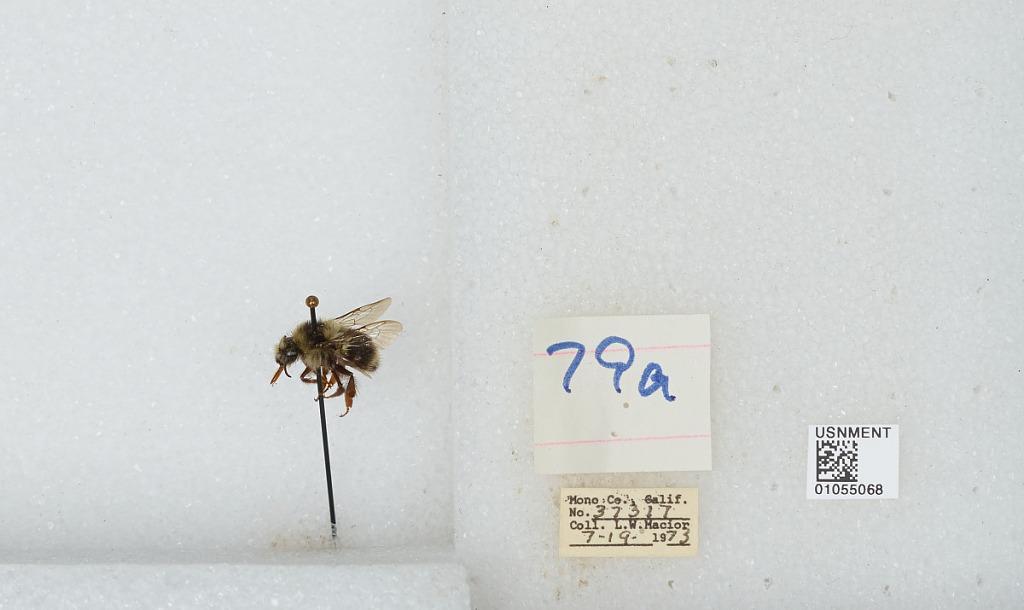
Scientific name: Bombus bifarius nearcticus
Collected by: L. Macior
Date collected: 1973-7-19
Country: United States
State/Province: California
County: Mono
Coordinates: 37.92, -118.87